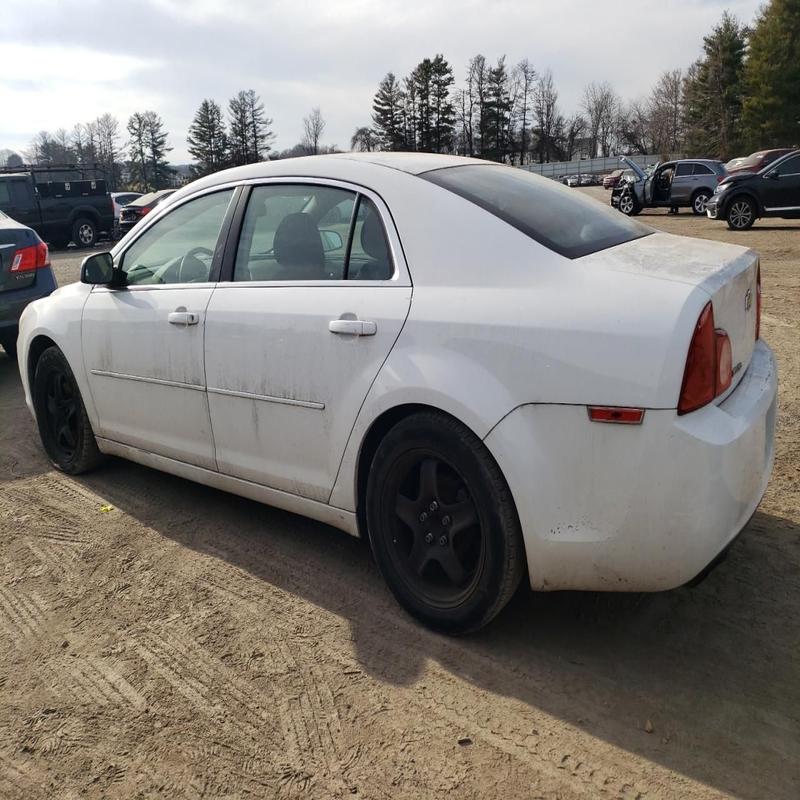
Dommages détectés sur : porte avant gauche, porte arrière gauche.
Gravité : mineur